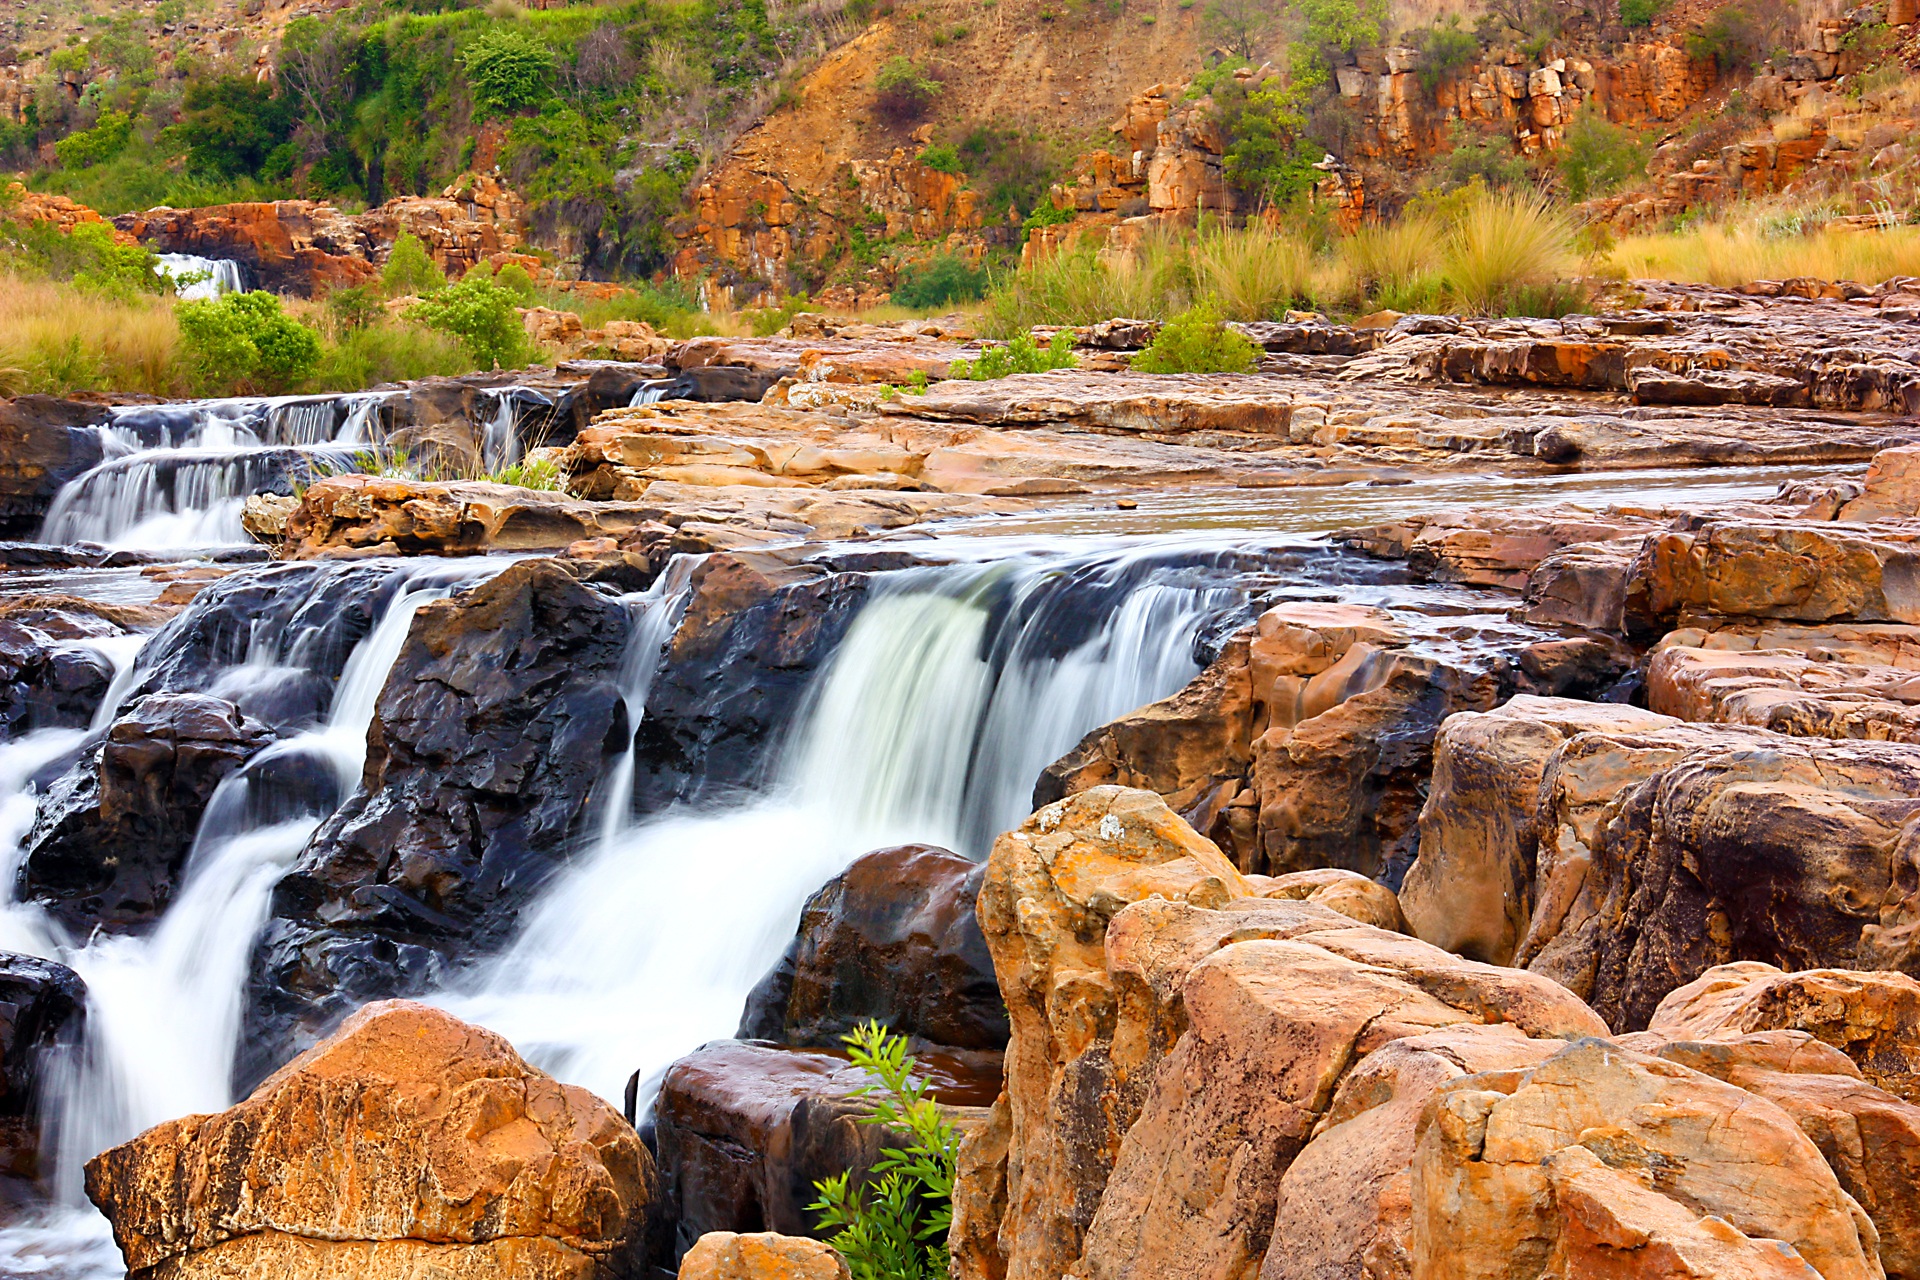
landscape, water, nature, rock, waterfall, wilderness, mountain, wet, river, valley, dip, stream, autumn, rapid, season, body of water, bathroom, rocks, stones, sketch, mountains, waterfalls, water feature, watercourse, landform